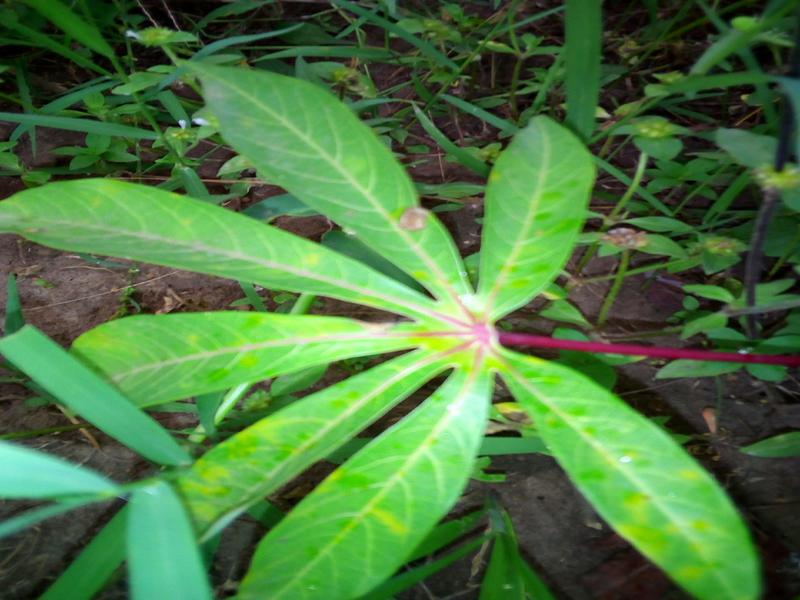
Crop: cassava
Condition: brown_streak_disease